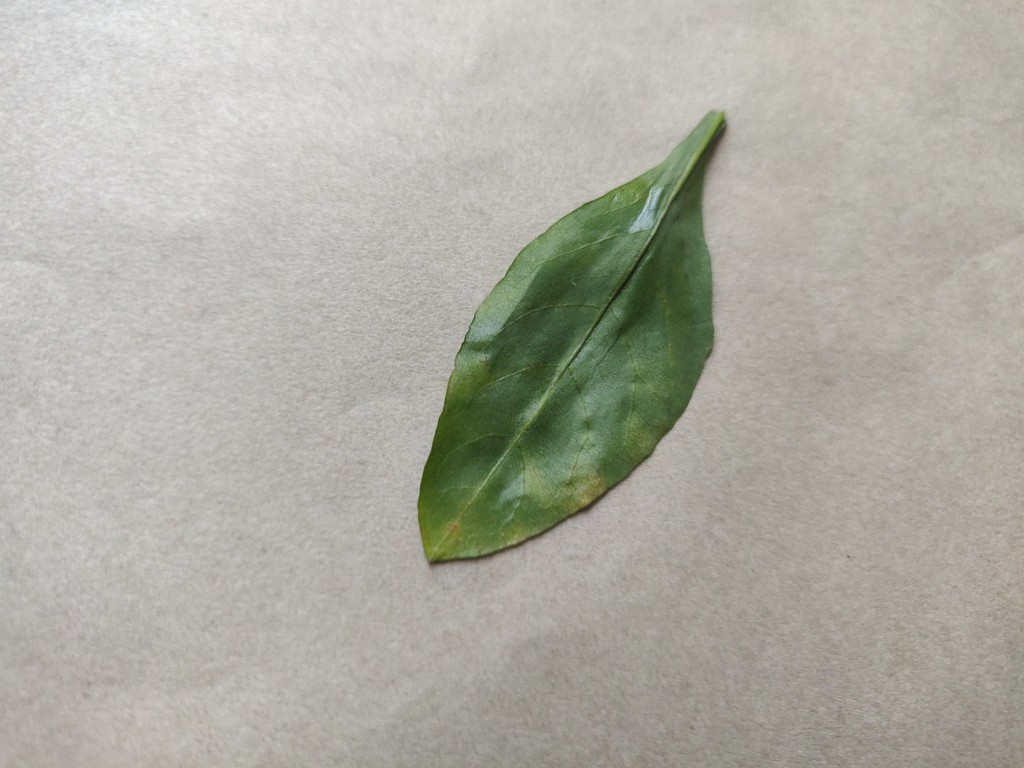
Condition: Unhealthy
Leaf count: single
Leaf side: back